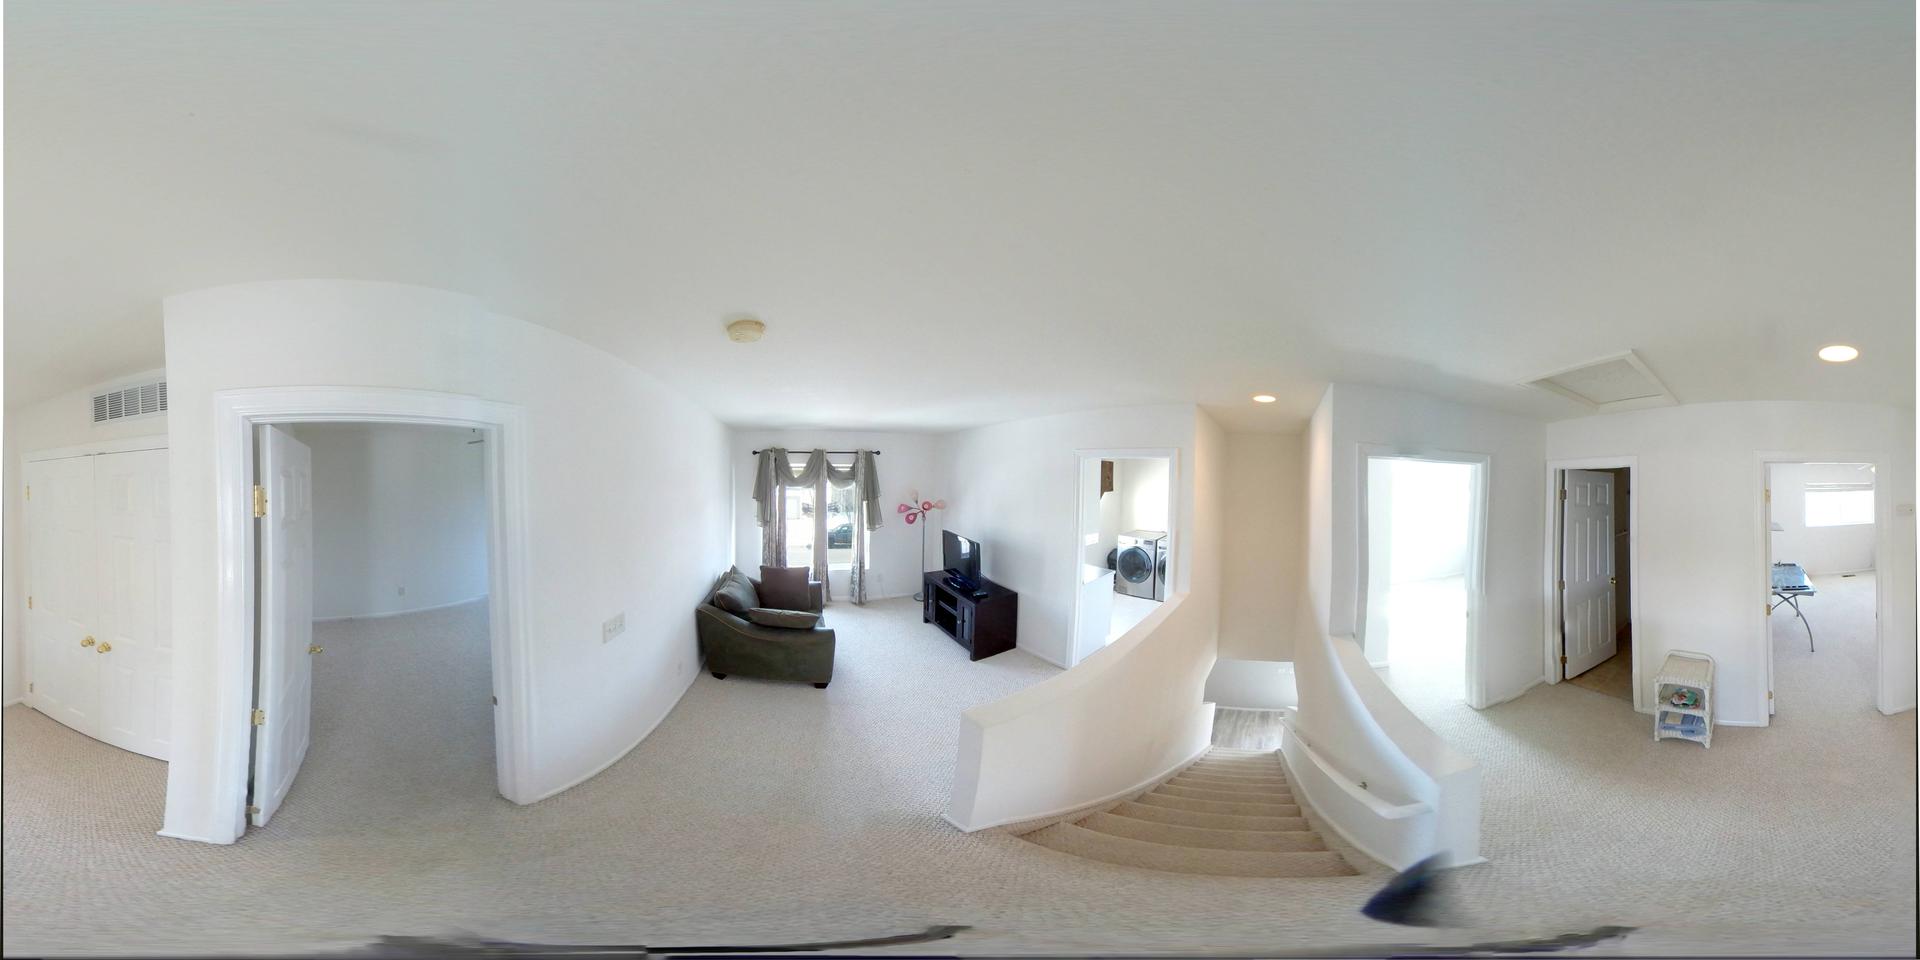
Referred object: the small black TV on the cabinet

Referred object: walk forward and down the staircase

Referred object: the TV opposite the sofa